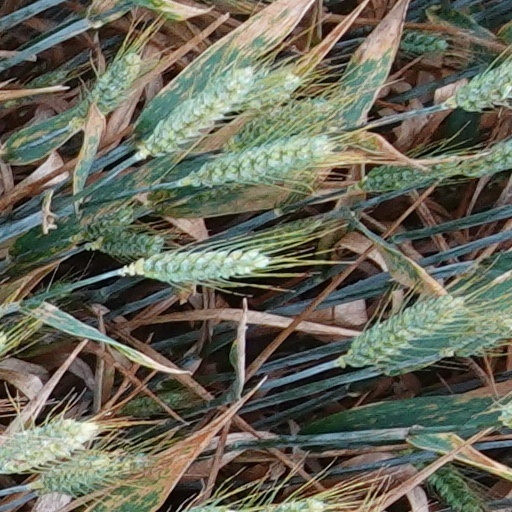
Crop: wheat